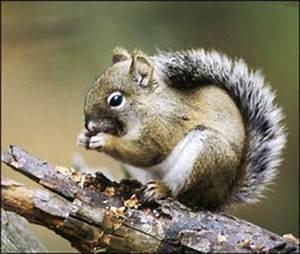
squirrel